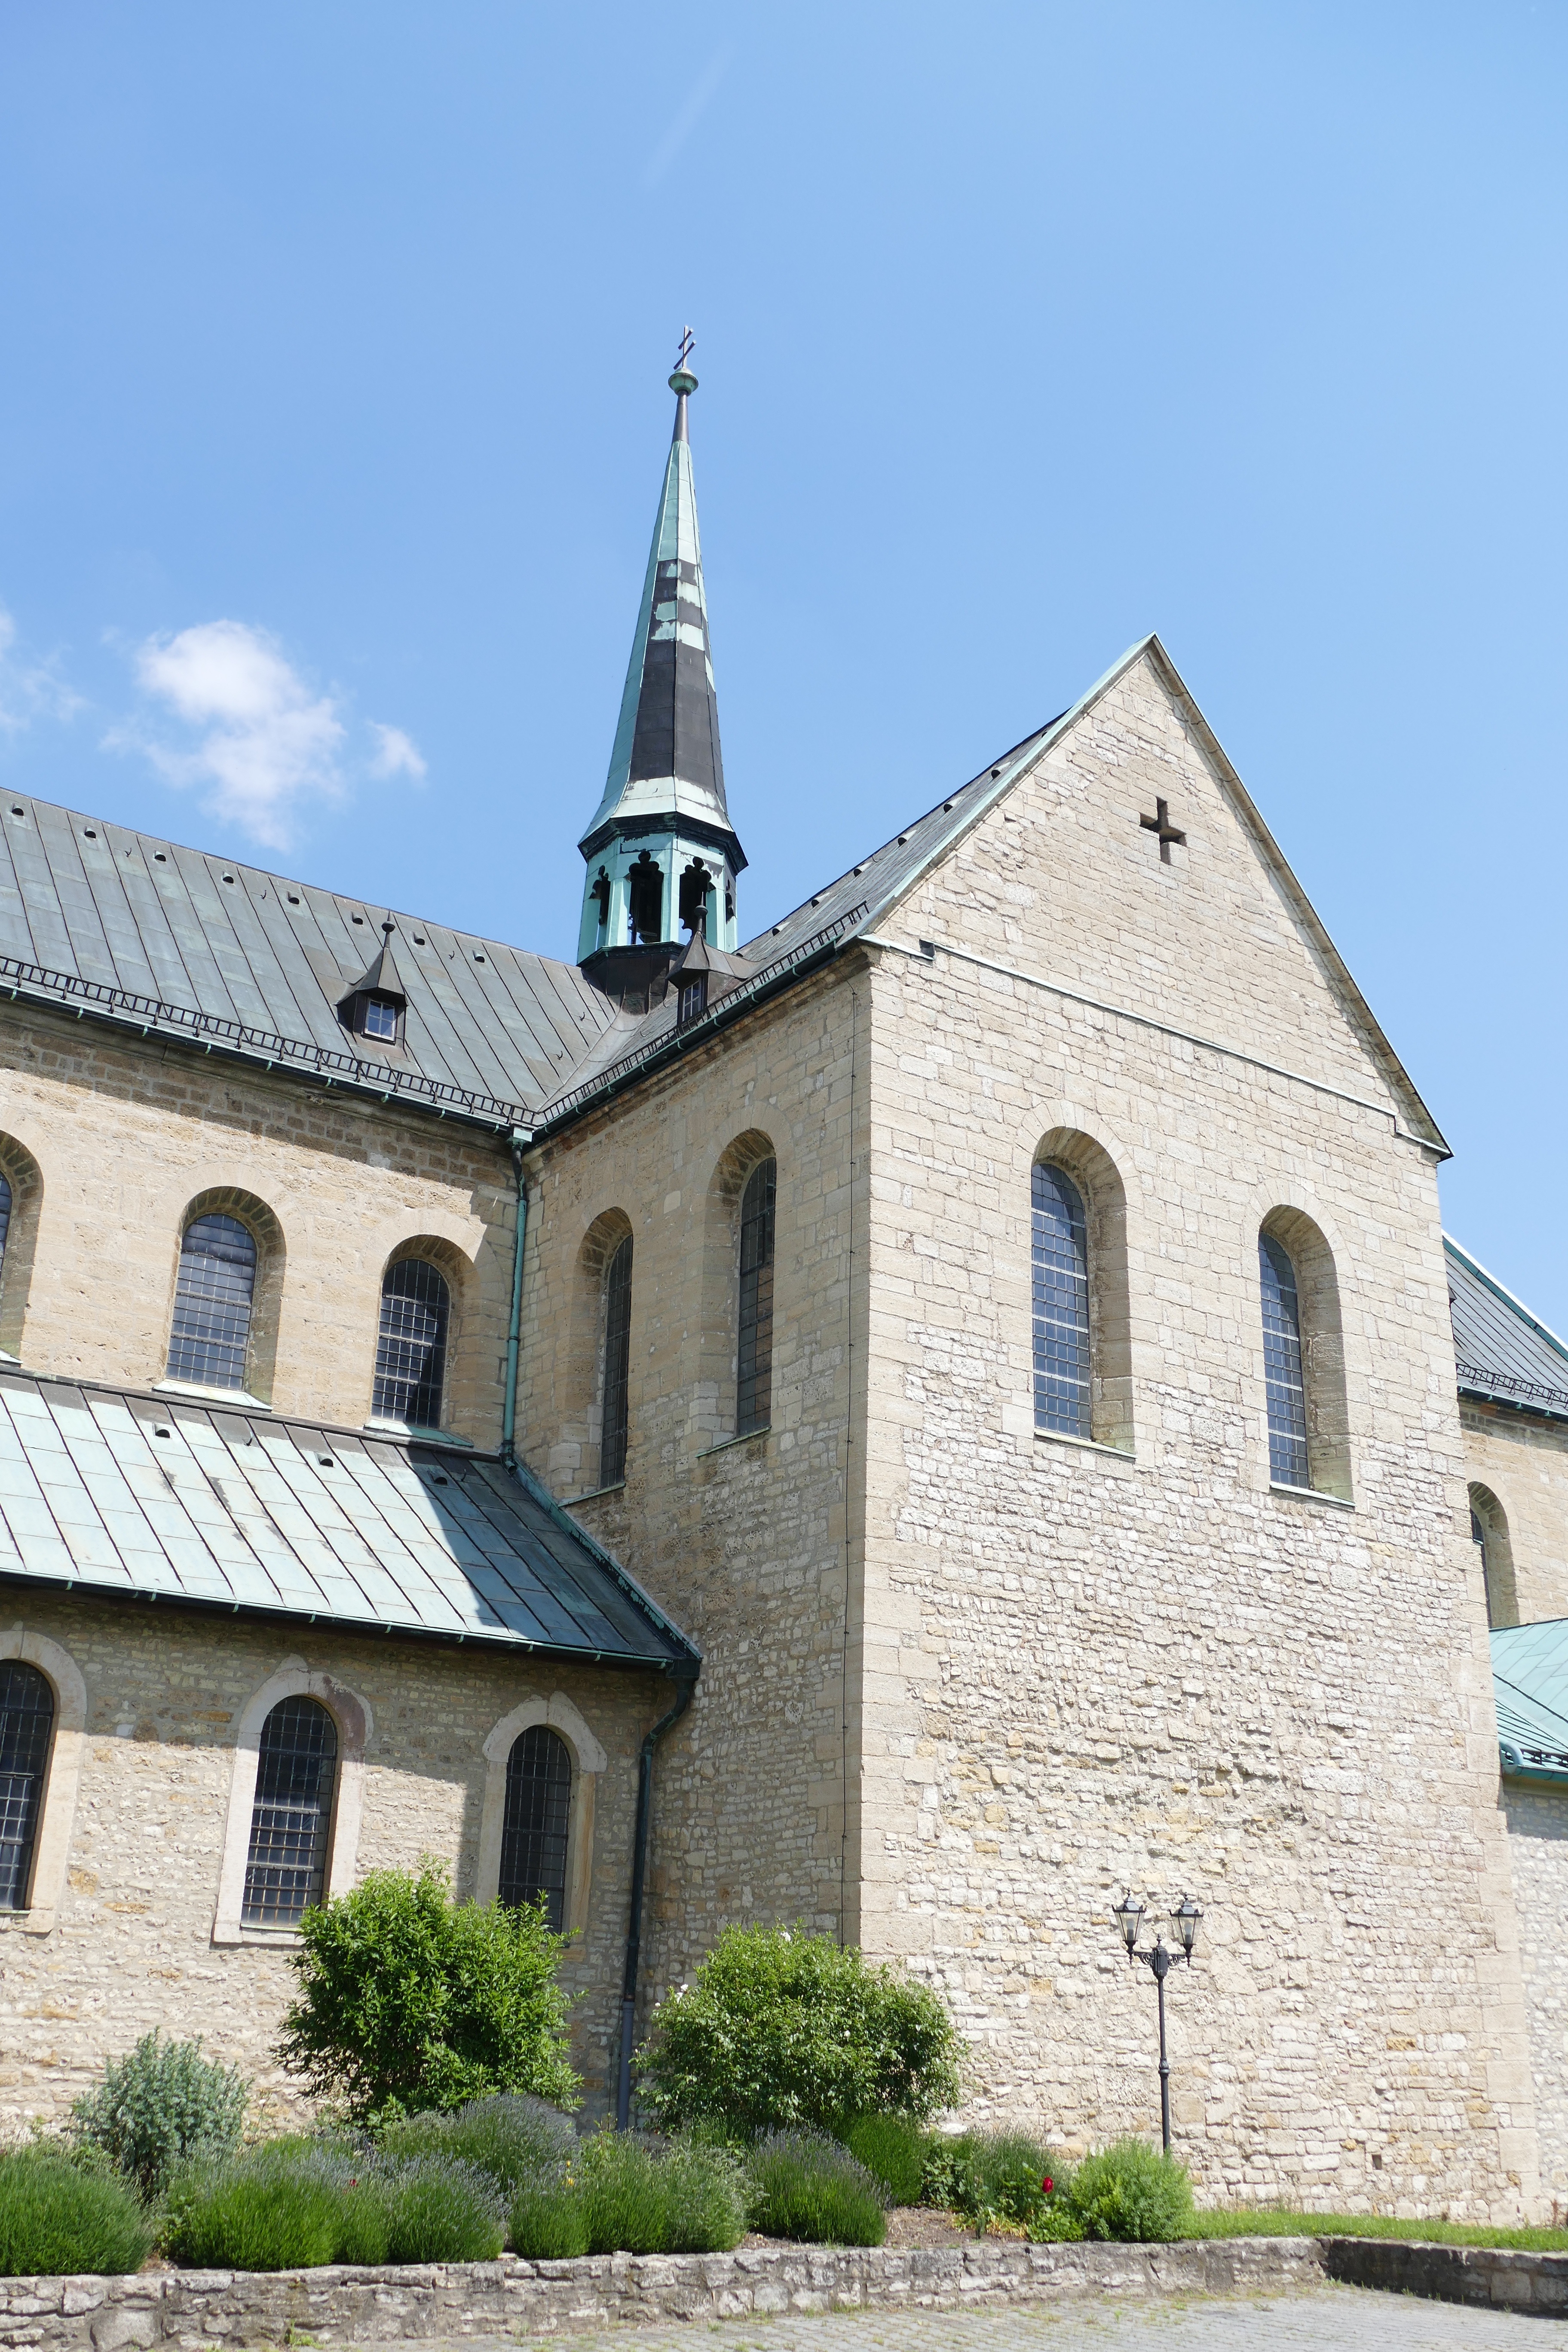
town, building, old, village, facade, church, chapel, rest, place of worship, faith, steeple, monastery, synagogue, serenity, beautiful, estate, historically, benedictine monastery, almshouse, huysburg, place of peace, eintracht, spanish missions in california